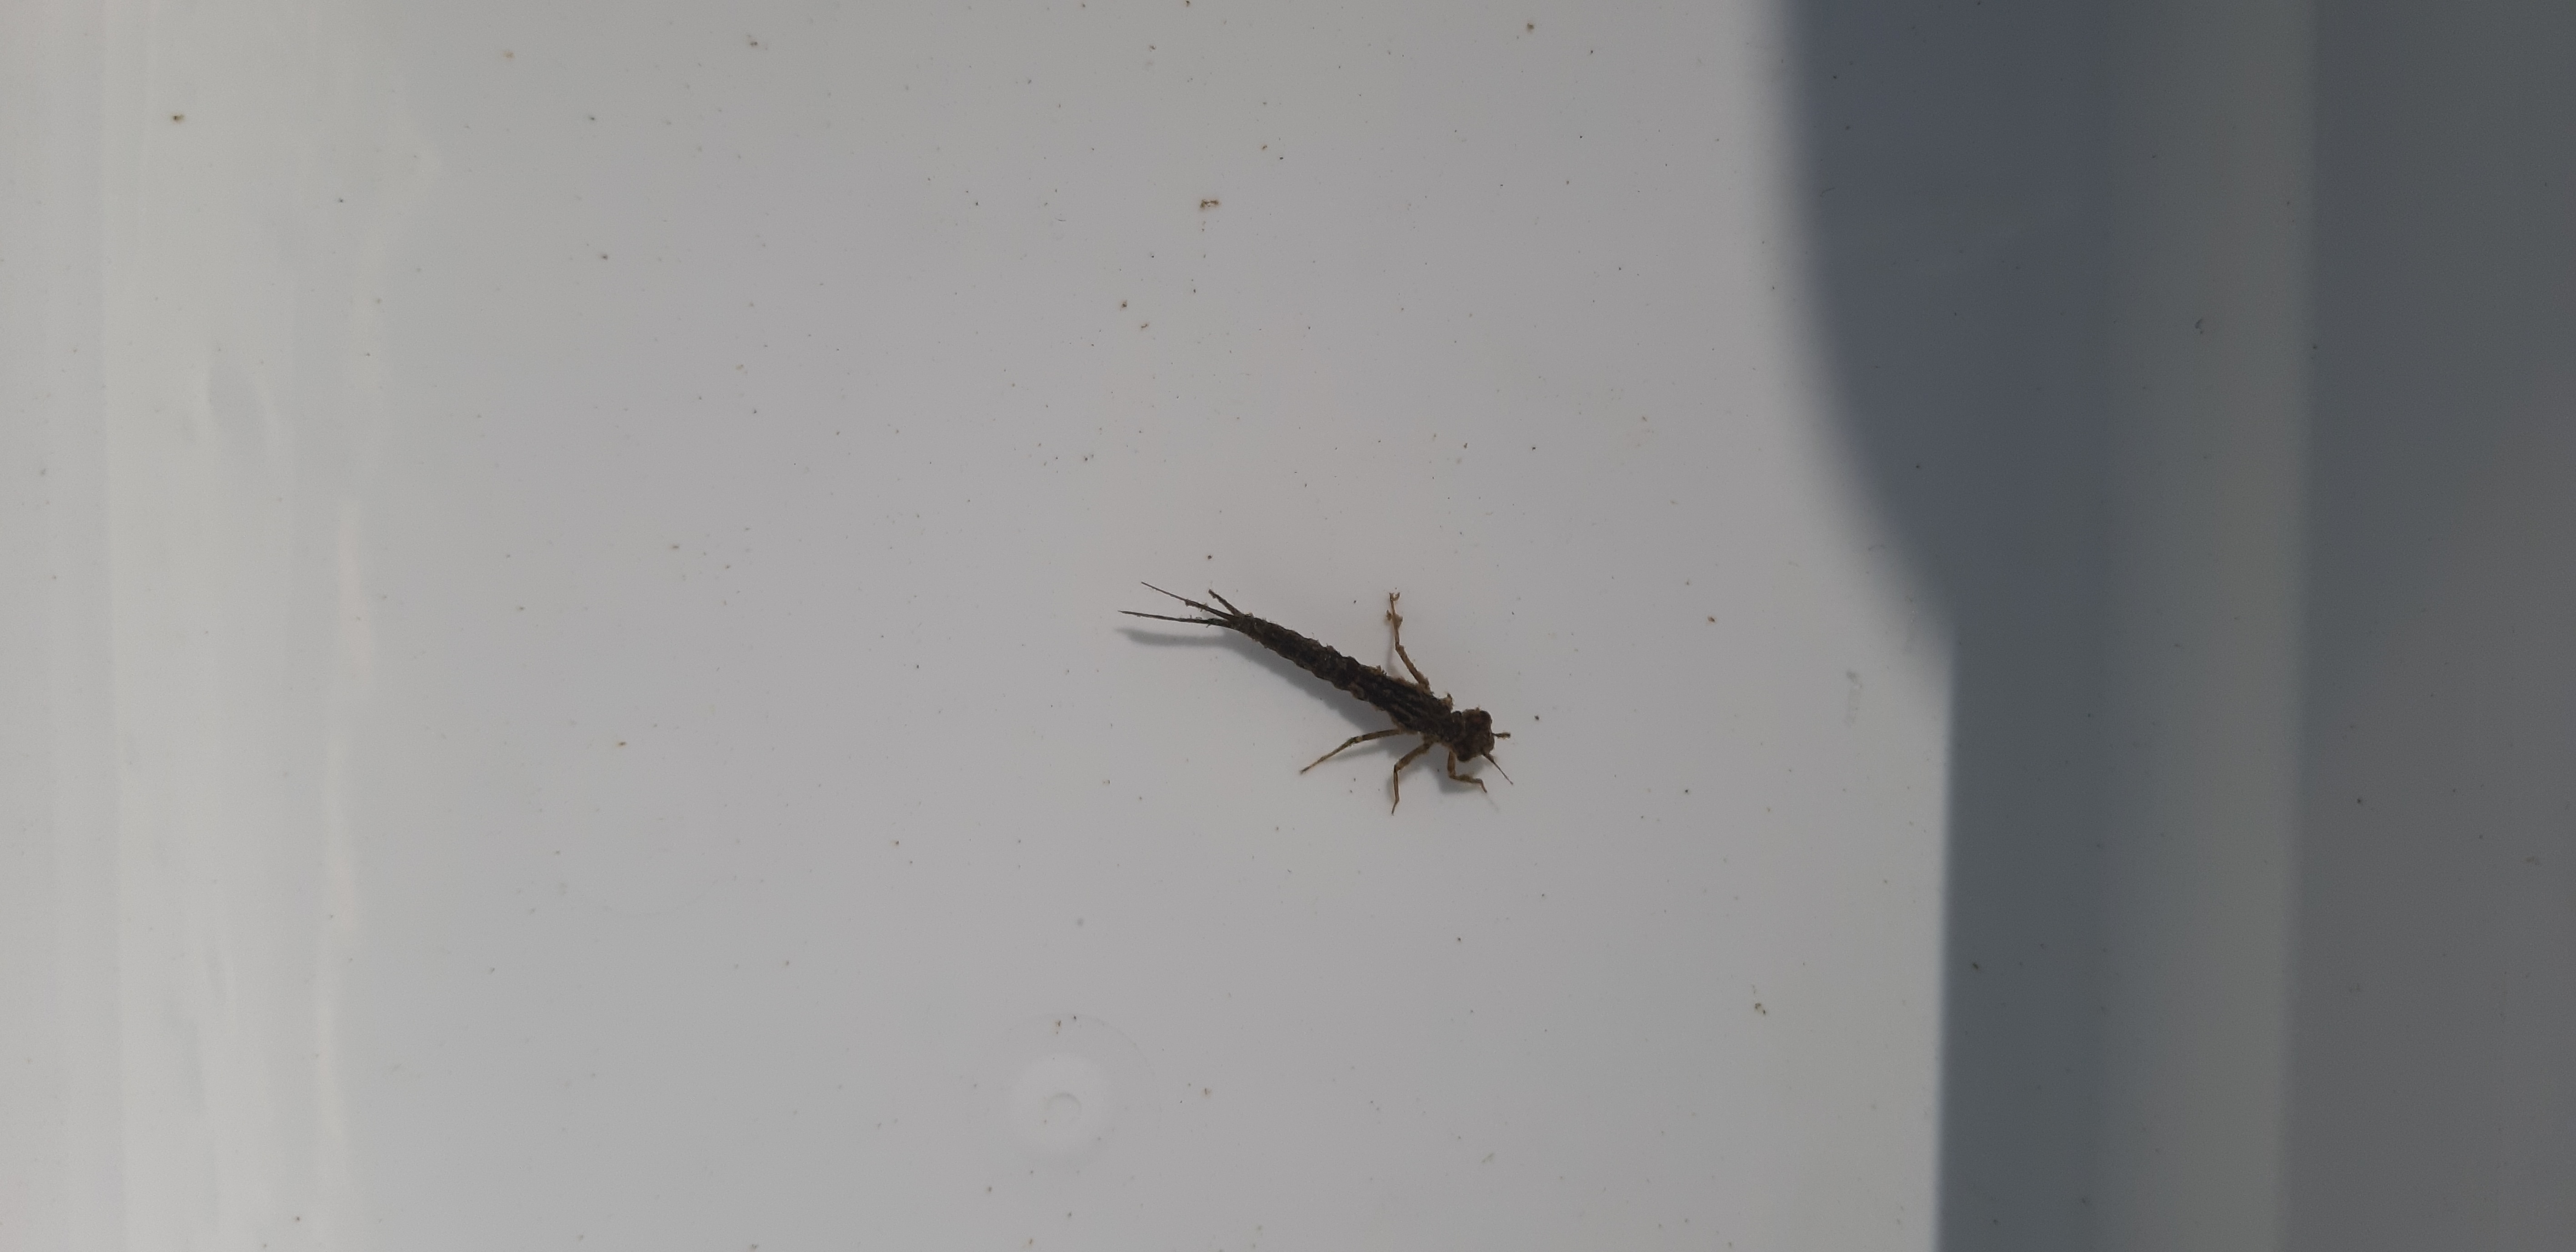
Macroinvertebrate group: damselflies